Whaling in Iceland

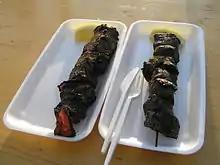
Minke whale meat kebabs, Reykjavík

In October 2006, the Icelandic government issued licenses for a commercial whale hunt in addition to the continuing scientific program. Iceland had pledged not to resume commercial whaling until 2006 when presumably talks about sustainable whaling would be completed. The talks had not come to a resolution thereafter, and instead stalled due to the differences between those who want to resume whaling and those who do not.